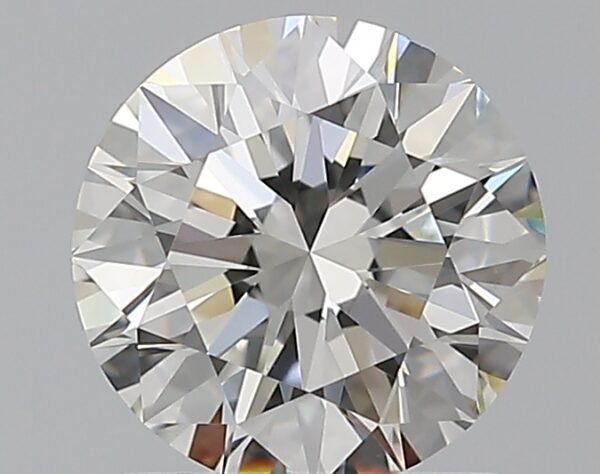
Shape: round
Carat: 1.5
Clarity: VS1
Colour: H
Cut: EX
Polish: EX
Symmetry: EX
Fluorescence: F
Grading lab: GIA
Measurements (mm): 7.32 x 7.36 x 4.54